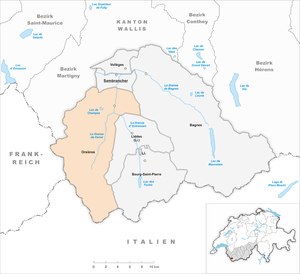
Orsières est une commune suisse du canton du Valais située dans le district d'Entremont. C'est également le nom du village principal et chef-lieu de cette même commune.